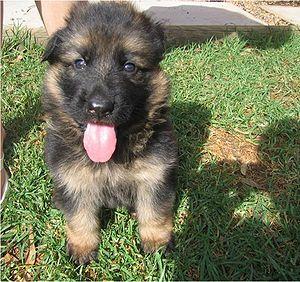
Le berger allemand est une race de chiens tirant son nom de son pays d'origine, l'Allemagne, où elle est apparue à la fin du XIXᵉ siècle.